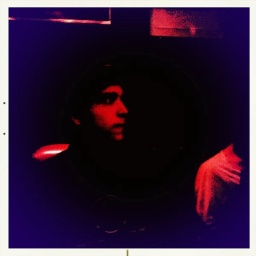
Boy in red and black